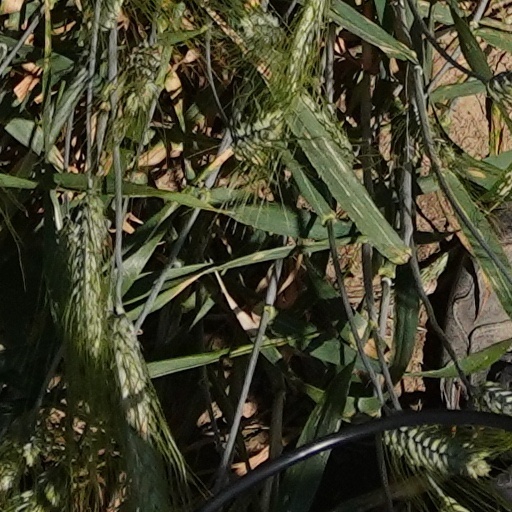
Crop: wheat